Yorkshire Dales National Park

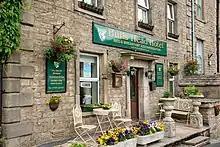
A traditional hotel in Hawes

The area has a wide range of activities for visitors. For example, many people come to the Dales for walking or other exercise. Several long-distance routes cross the park, including the Pennine Way, the Dales Way, the Coast to Coast Walk and the Pennine Bridleway. Cycling is also popular and there are several cycleways.